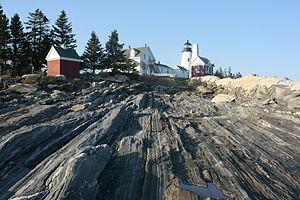
Bristol est un village en Nouvelle-Angleterre dans le Comté de Lincoln (Maine), aux États-Unis. La population était de 2 644 au recensement de la population de l'an 2000. C'est un centre de pêche et de villégiature.